William H. Murray

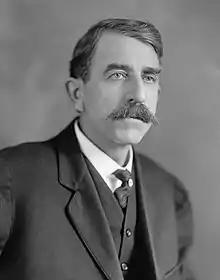
Murray,

William Henry Davis "Alfalfa Bill" Murray (November 21, 1869 – October 15, 1956) was an American educator, lawyer, and politician who served as the first Speaker of the Oklahoma House of Representatives, a U.S. Congressman from Oklahoma, and as the 9th Governor of Oklahoma. He was a Southern Democratic member of the Democratic Party who opposed the New Deal and supported racial segregation.